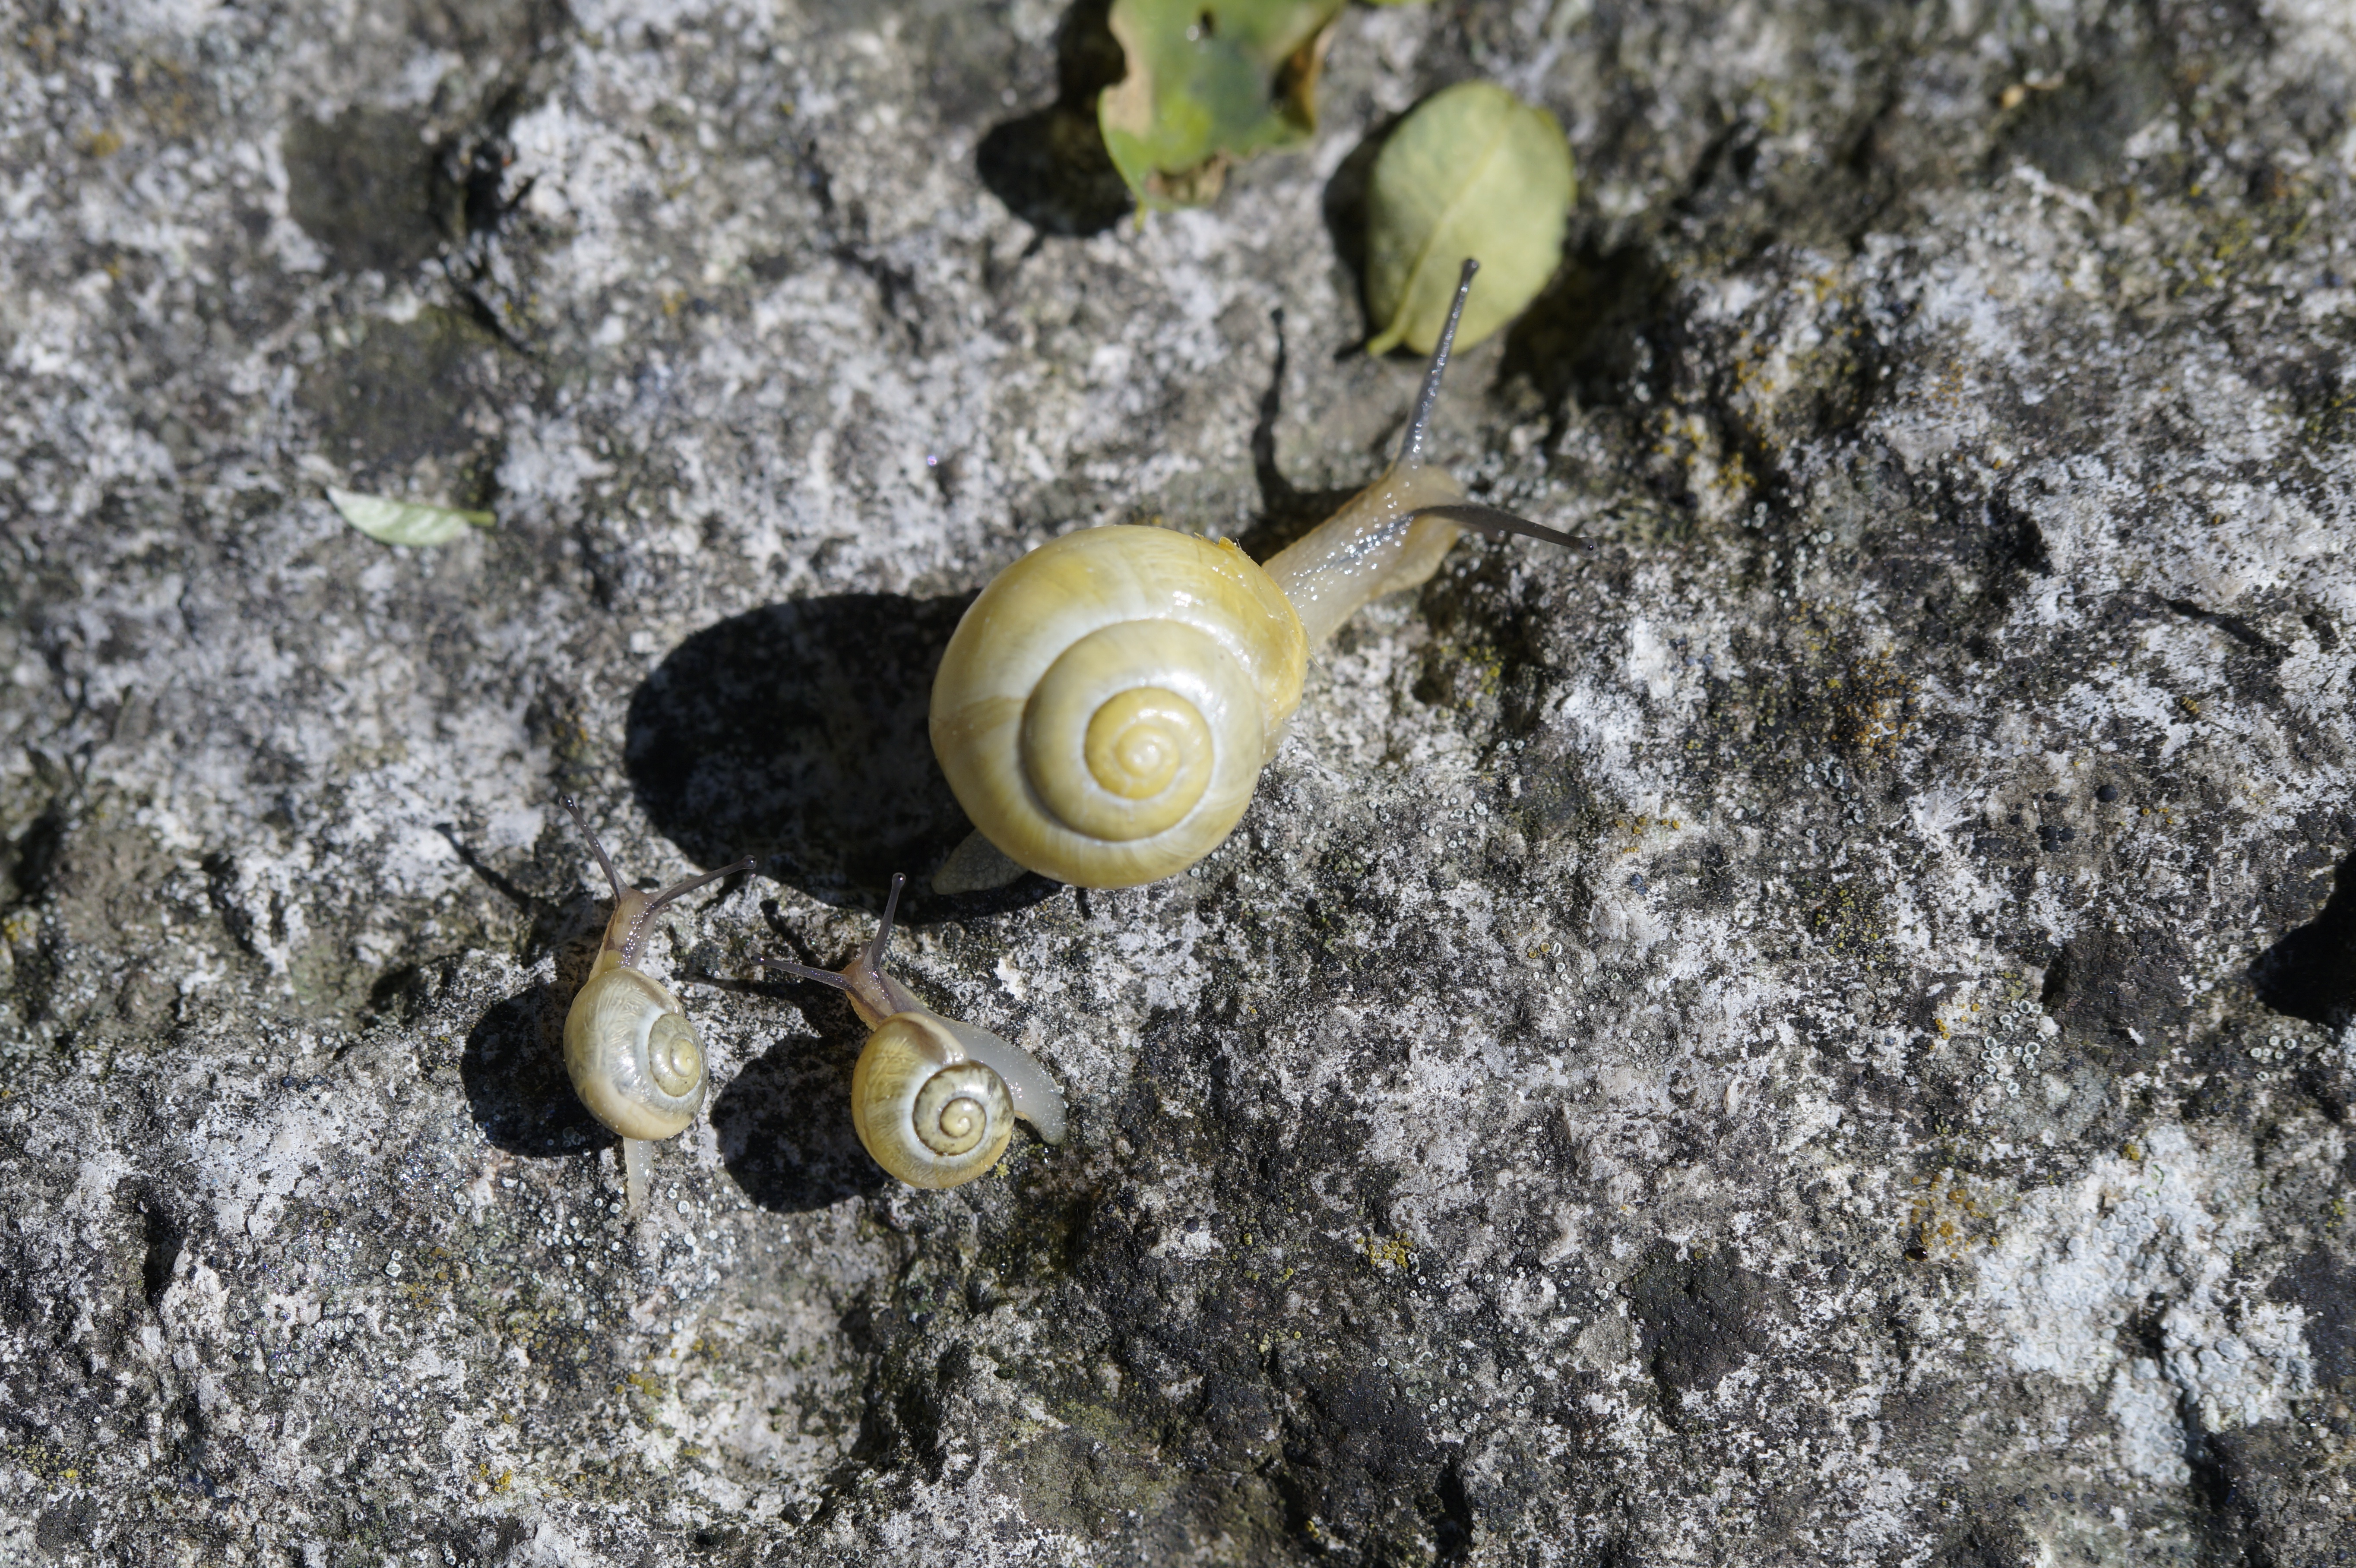
nature, flower, animal, summer, wildlife, young, insect, biology, small, two, reptile, yellow, together, close, fauna, shell, invertebrate, mollusk, crawl, family, children, snail, mother, gastropoda, molluscs, snails, twins, macro photography, slowly, probe, steinig, young animals, sea snail, housing snail, nuclear family, mother and children, marine biology, snails and slugs